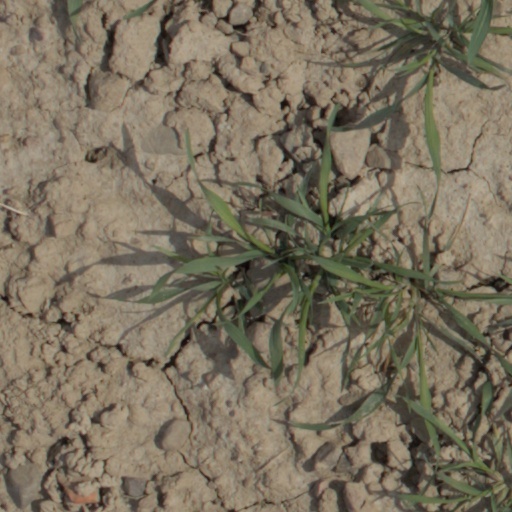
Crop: wheat